Thomas Green Clemson

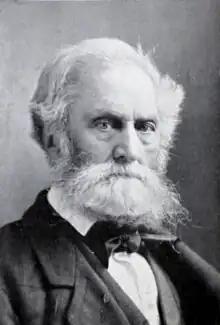

Thomas Green Clemson (July 1, 1807April 6, 1888) was an American politician and statesman, serving as Chargés d'Affaires to Belgium, and United States Superintendent of Agriculture. He served in the Confederate Army and founded Clemson University in South Carolina. Historians have called Clemson "a quintessential nineteenth-century Renaissance man."